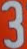
Number: 3